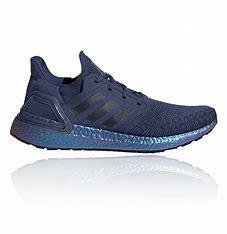
Brand: Adidas
Model: Ultra Boost 20